William Leet

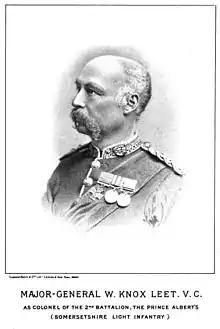

Major-General William Knox-Leet VC CB (3 November 1833 in Dalkey, County Dublin – 29 June 1898), was an Irish recipient of the Victoria Cross, the highest and most prestigious award for gallantry in the face of the enemy that can be awarded to British and Commonwealth forces.